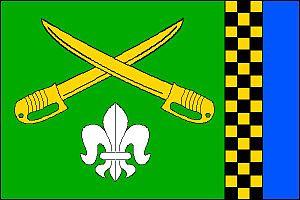
Vojkovice est une commune du district de Frýdek-Místek, dans la région de Moravie-Silésie, en République tchèque. Sa population s'élevait à 674 habitants en 2018.